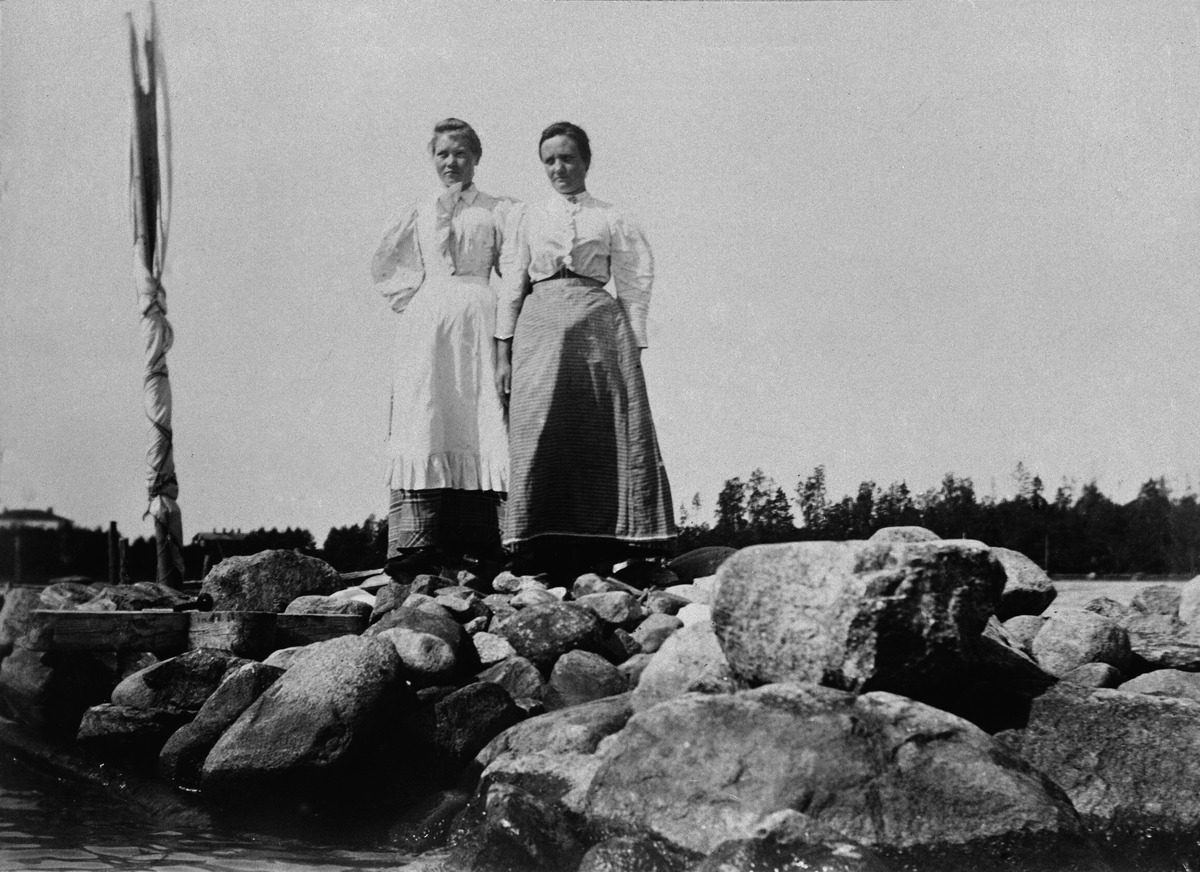
Kaksi naista Lauttasaaren kartanon laiturilla
sisällön kuvaus: Kaksi naista Lauttasaaren kartanon laiturilla. Kartanonlahti (= Pajalahti). mustavalkoinen
Kuvaaja: Mitterhusen, Karl, valokuvaaja
Ajankohta: kuvausaika 1896
Paikka: Suomi, Uusimaa, Helsinki, Lauttasaari Helsinki
Aiheet: meret, saaret, rannat, laiturit, naiset, naisten puvut, esiliinat, kivi, mastot